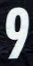
Number: 9